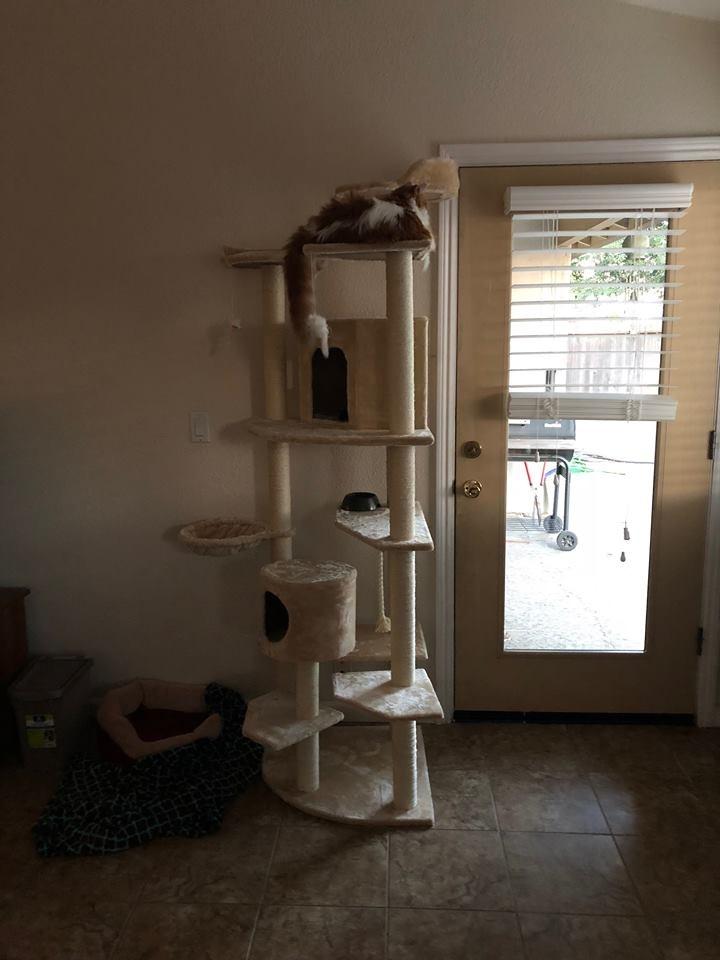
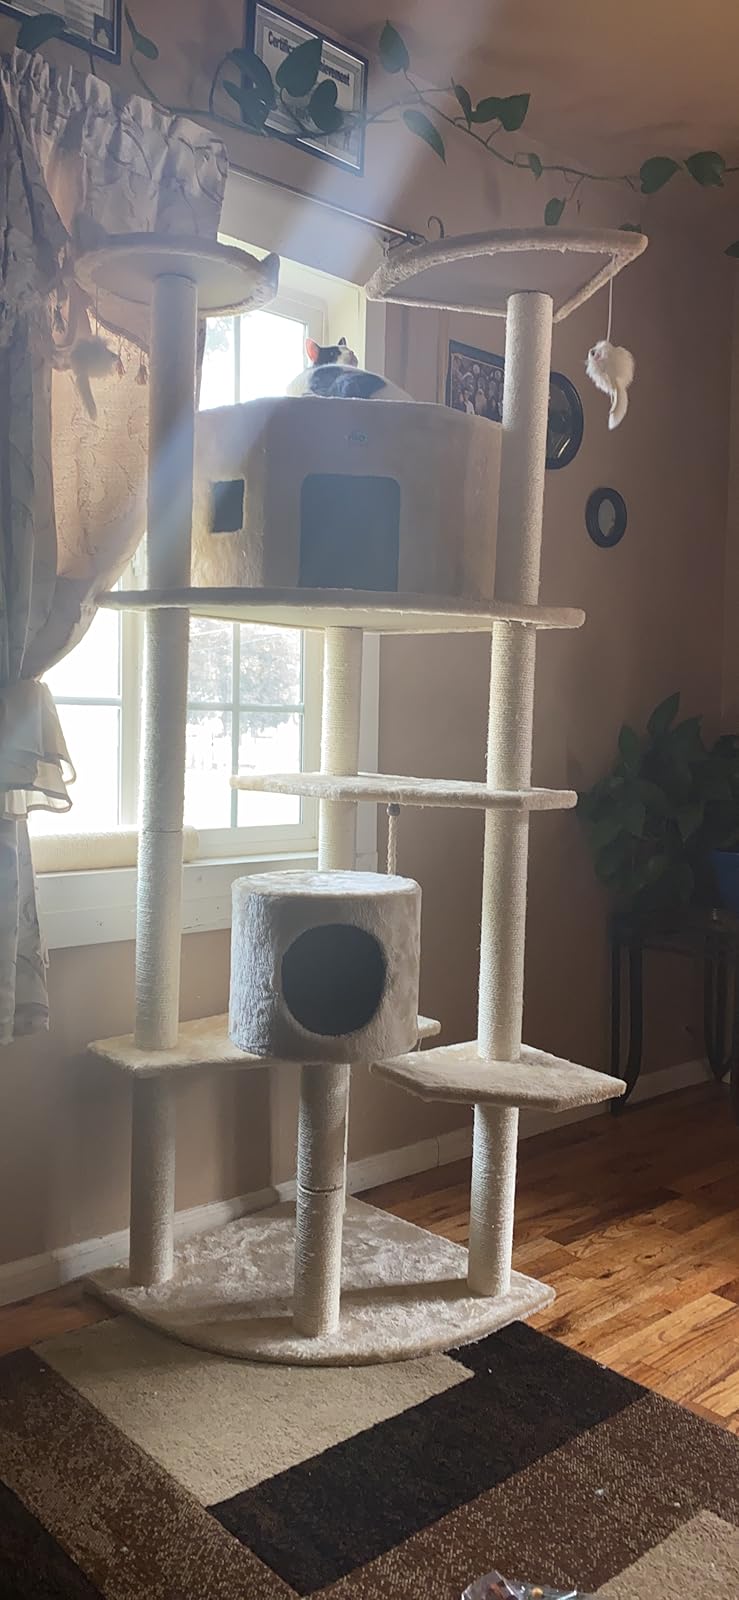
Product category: items_cat tree
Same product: yes